David Schafer

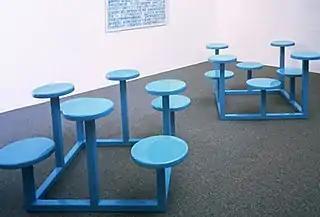
David Schafer, "Stepped Density", 30" x 48" x 48" each, 2001.

David Schafer (born 1955) is an American visual and sound artist based in Los Angeles. His practice integrates aural, textual, graphic and sculptural elements to create installations, public art and individual works that critics describe as immersive, spatial experiments. Schafer's approach combines self-consciously formalist aesthetics, a Pop Art sensibility, and postmodern Deconstructionist intent, often appropriating and reframing cultural motifs in order to investigate systems of historical and cultural memory, built space, and language. "Los Angeles Times" critic Leah Ollman describes his work as a "heady jumble" producing collisions, contradictions and convergences involving architecture, sound, sculpture, language and theory in order to "disrupt communication intentionally, incisively, through strategies of fragmentation and interruption."